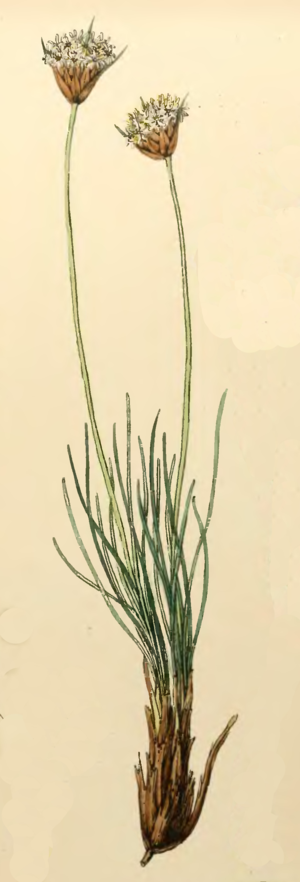
La famille des Boryacées regroupe des plantes monocotylédones ; elle comprend une dizaine d'espèces réparties en 2 genres.
Selon Kew Garden World Checklist :